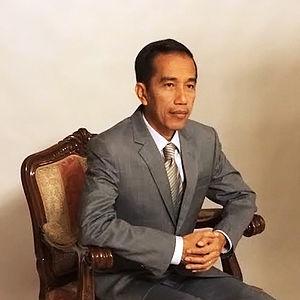
Joko Widodo, 7ème président de la République d'Indonésie, élu le 9 juillet 2014, investi le 20 octobre 2014